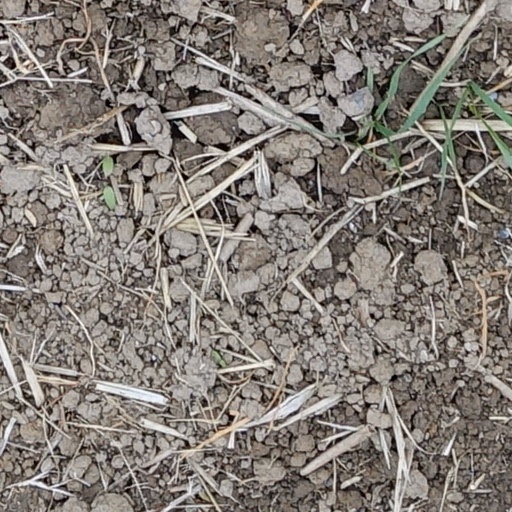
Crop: wheat